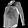
Label: Shirt